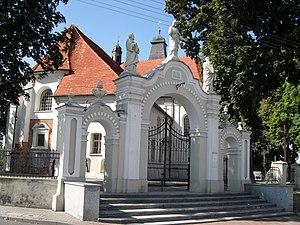
Zagórów est une ville polonaise du powiat de Słupca de la voïvodie de Grande-Pologne dans le centre-ouest de la Pologne.